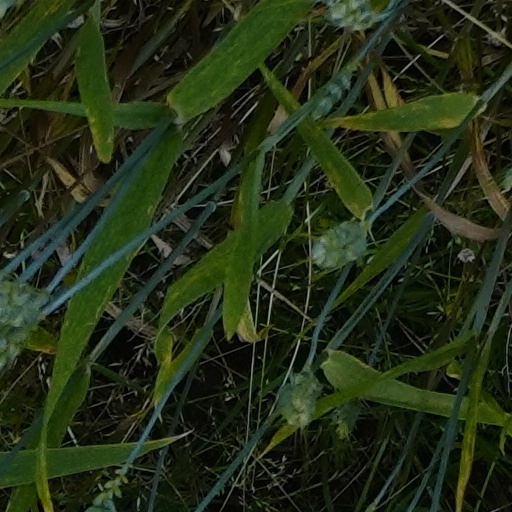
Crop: wheat